Answer in natural language. Considering the relative positions, where is colorful landscape painting (highlighted by a red box) with respect to brown rectangular sofa (highlighted by a blue box)? Choose between the following options: left or right
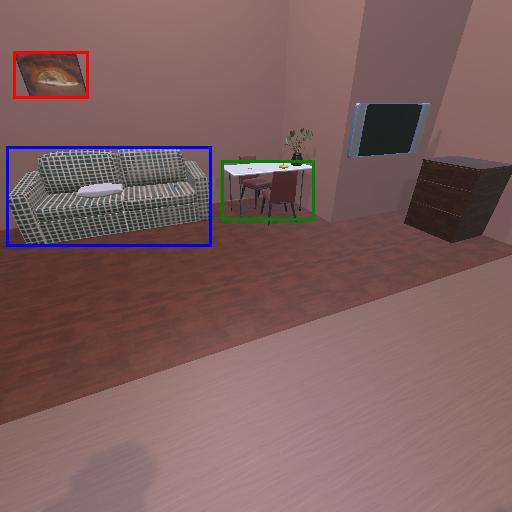
<answer>left</answer>